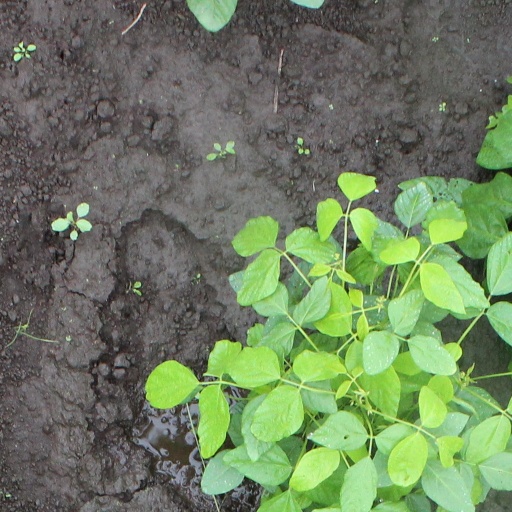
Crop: soybean